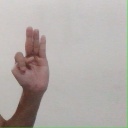
अक्षर: भ